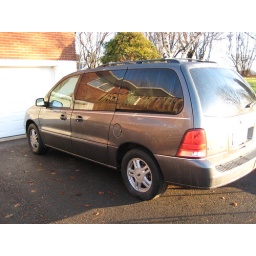
2005 Ford Freestar. It's in great shape. We have the car seat installed, wating for the baby.